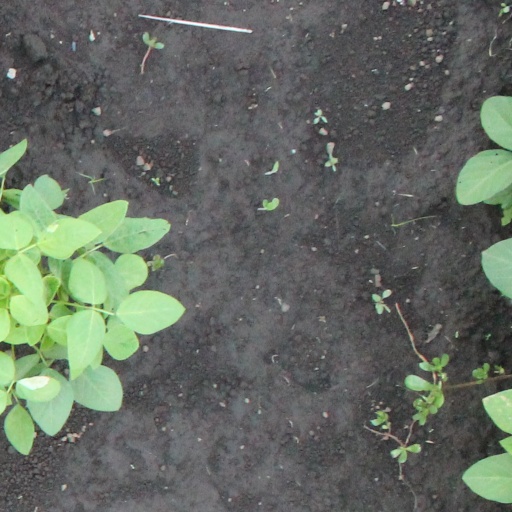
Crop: soybean